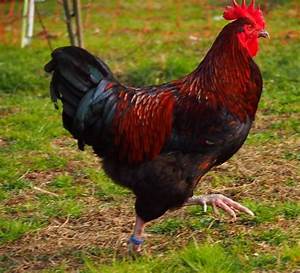
Label: gallina